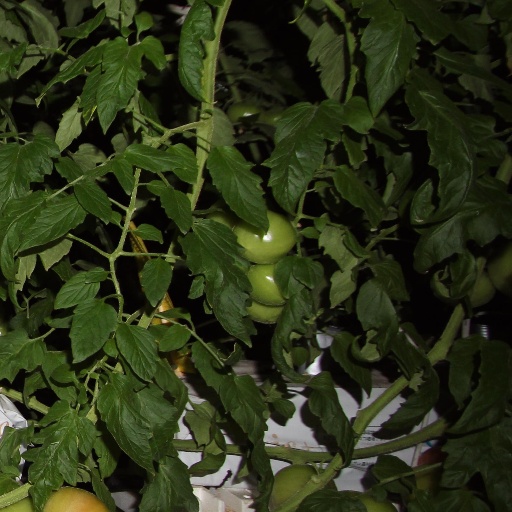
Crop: tomato